Brockley Hill tube station

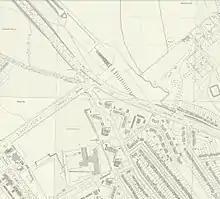
The remains of the incomplete viaduct at Brockley Hill, 1963 Ordnance Survey Map

The sites of the new stations were semi-rural and, as elsewhere, it was intended that the new section would stimulate the construction of housing estates that the stations would serve. After the war, new legislation limited expansion of urban areas into the countryside. This created the Metropolitan Green Belt around London and the area covered the Northern line extension. Without housing estates, the line had no purpose and the plans for the route north of Brockley Hill were cancelled in October 1950.